University of Sussex

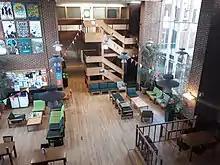
Sussex Student Union common room

None of these changes have affected the Brighton and Sussex Medical School (BSMS).